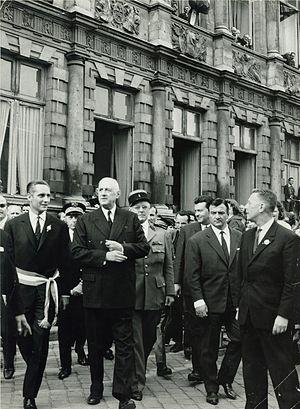
Jean Taittinger avec le Général de Gaulle et le Chancelier Conrad Adenauer
Jean Marie Pierre Hubert Taittinger, né le 25 janvier 1923 à Paris et mort le 23 septembre 2012 à Épalinges, est un homme politique et entrepreneur français. Député de la Marne, il est ministre de la Justice et protocolairement « numéro deux du gouvernement » entre 1973 et 1974 et occupe des fonctions exécutives au sein du groupe familial Taittinger.